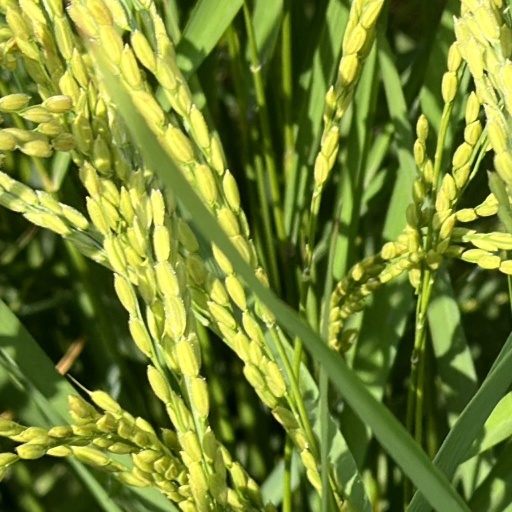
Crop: rice